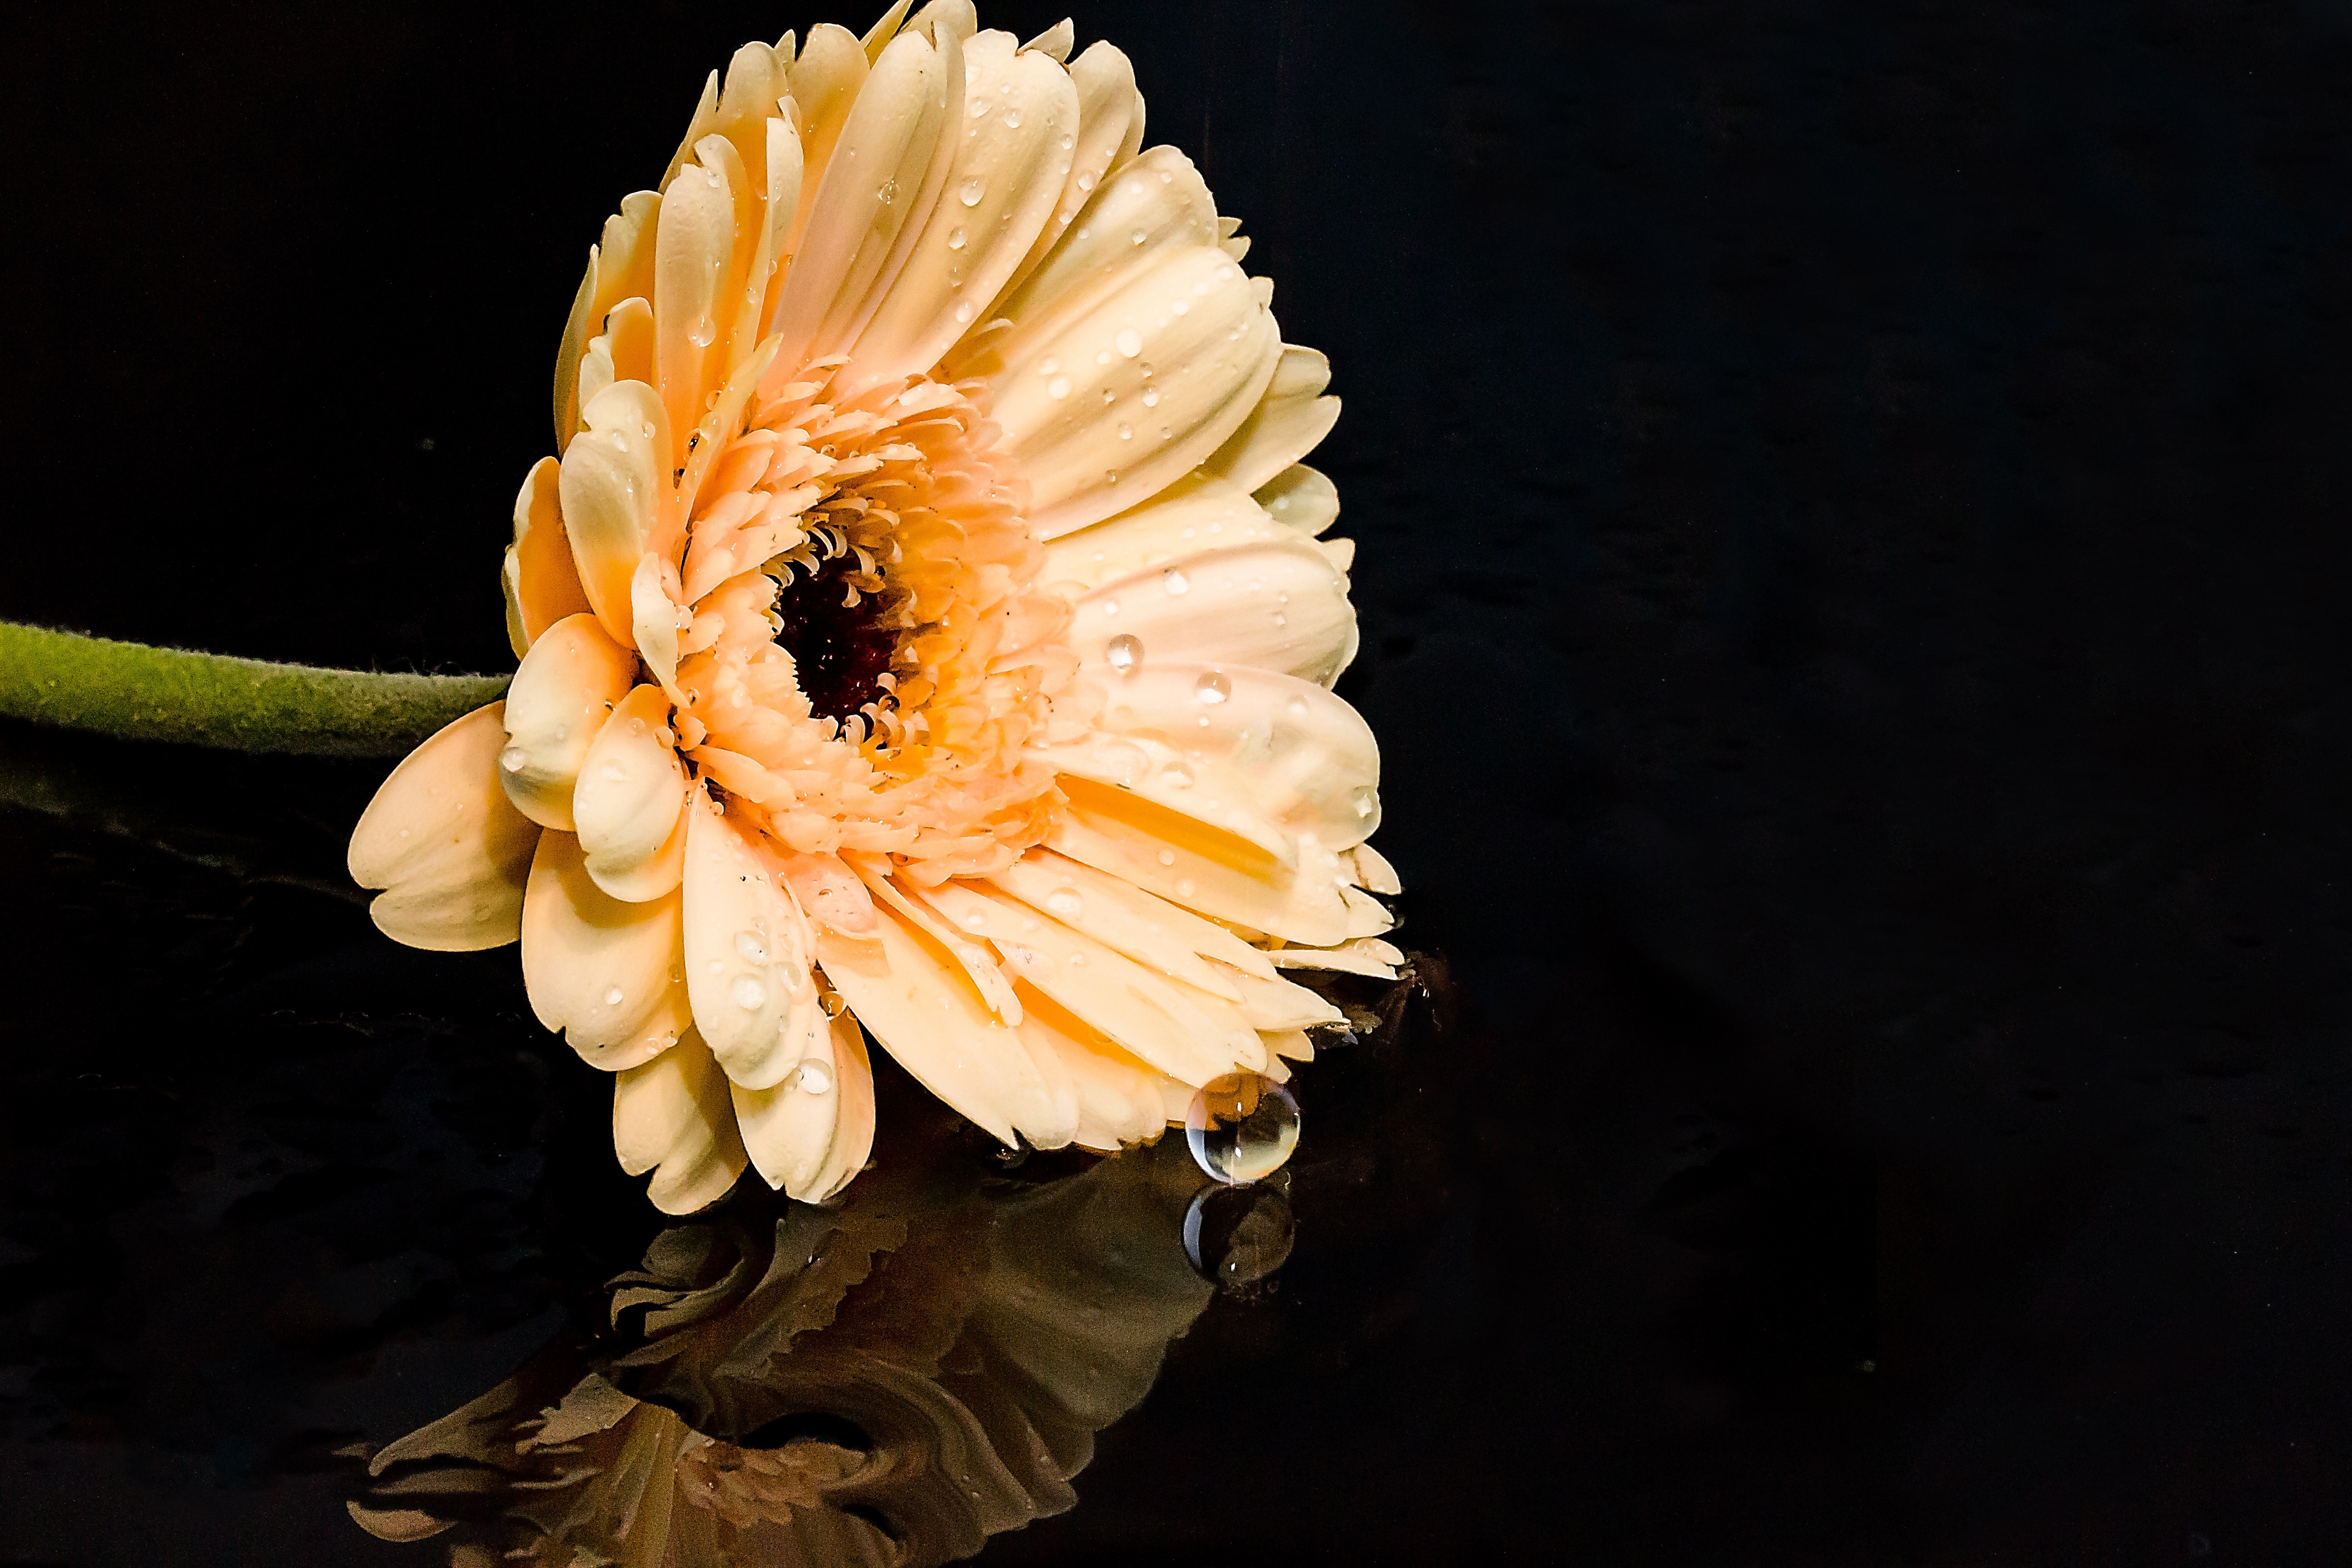
water, nature, blossom, plant, photography, leaf, flower, petal, bloom, orange, splash, yellow, flora, close up, petals, gerbera, drop of water, mirroring, composites, macro photography, flowering plant, daisy family, plant stem, land plant, any drip